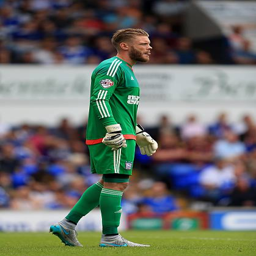
football player during the match at stadium .